Postage stamps and postal history of Czechoslovakia

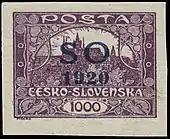
Overprinted Czechoslovak stamp for use in East Silesia

At the same time as the Hradčany Castle stamps were issued in 1918, two newspaper stamps in 2h and 10h denominations, also designed by Alphonse Mucha were released. More values were added over time; 6h, 20h and 30h in 1919 and 5h, 50h and 100h in 1920. A few design variations and varieties exist. The 5h value, first released in September 1920 holds the record for the largest number of stamps printed being 3.6 billion. These stamps were also overprinted for use in East Silesia in 1920 and for a discounted commercial printed matter rate in 1934 and a 2h was overprinted 5h to supplement the supply of that denomination.